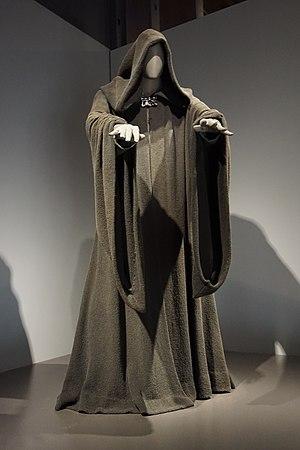
Le Retour du Jedi est un film américain de science-fiction de type space opera sorti en 1983, co-écrit par George Lucas et Lawrence Kasdan, et réalisé par Richard Marquand. À partir de l'année 2000, il est exploité sous le nom Star Wars, épisode VI : Le Retour du Jedi.